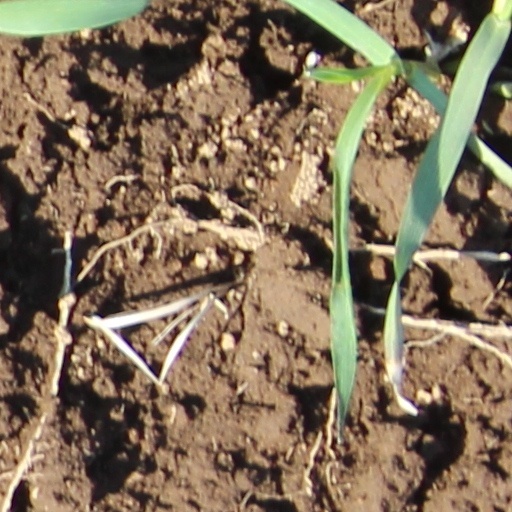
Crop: wheat